High-performance sailing

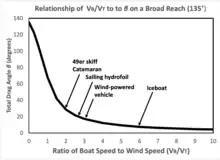
Total drag angle ("β" ≈ apparent wind angle) for high-performance sailing craft as a ratio of V to V at a course of 135° off the wind, achieved by such craft, as shown.

Given an ideal circumstance of a frictionless surface and an airfoil that can develop power, there is no theoretical limit to how fast a sailing craft can travel off the wind as the apparent wind angle becomes ever smaller. In reality, both sail efficiency and friction provide an upper limit. Speed is determined by the ratio of power developed by the sail over power lost through various forms of drag (e.g. surface drag and aerodynamic drag). Ideally a smaller sail is better, as speeds increase. Unfortunately, a small sail diminishes the ability for a craft—even an iceboat—to accelerate to speeds faster than the wind. The principal limit to speed in high-performance sailing craft is form drag. Efforts to overcome this limit is evident in the streamlined hulls of high-performance iceboats and the improvements in drag reduction on planing dinghies. A fast iceboat can achieve an apparent wind of 7.5° and a speed of six times the true wind speed on a course that is 135° off the wind. Bethwaite suggests this might be a practical limit for a craft powered by sails.